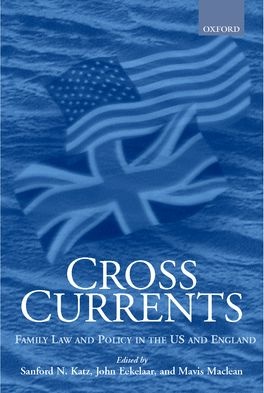
Cross Currents
This unique contribution to comparative family law brings together dedicated essays on a comprehensive range of issues in family law in the United States and England showing how they stand at the beginning of the new century and how they reached there. This provides an unparalleled opportunity to examine how family law has reacted to a period of change in family life widely held to be without precedent. The legal analyses are set within critical accounts of wider social and family policy and against a fully explored demographic background provided by leading scholars in these areas. Readers will be challenged to understand the nature of family law and its possible future direction.
Brand: Oxford University Press
Category: Services > Professional Services > Legal Services